Íslandspóstur

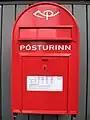
Postbox of Iceland Post

In 1898, the post office was moved to a stone building, previously a school (built in 1882), at Pósthússtræti 3. It then became the first telephone exchange and headquarters of Iceland Telecom (Síminn) from 1906 to 1931 and from 1935 to 1965 it was a police station. The building was returned to Iceland Post in 1965.